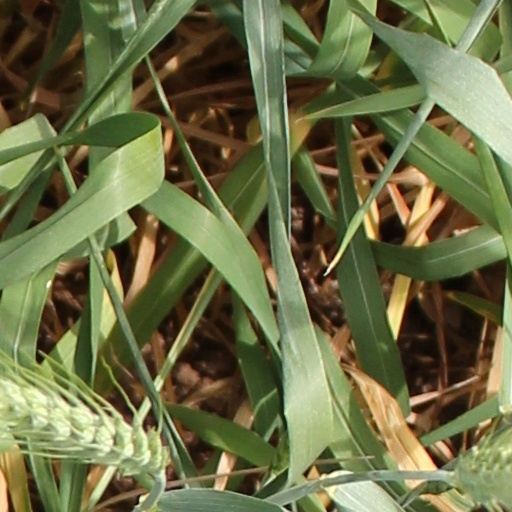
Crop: wheat